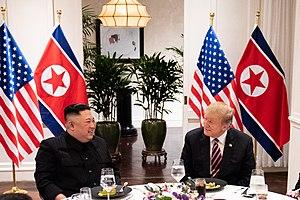
Le Sofitel Legend Métropole Hanoï est un hôtel 5 étoiles de Hanoï situé rue Ngô Quyền, dans le District de Hoan Kiem au centre de la ville.